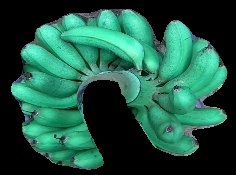
Variety: rasbale
Grade: grade1